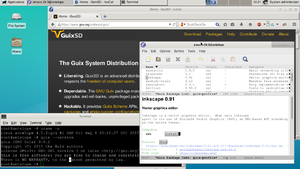
Capture d’écran de GuixSD.
Guix System est une distribution du système GNU constituée exclusivement de logiciels libres dont la gestion est assurée par le gestionnaire de paquet GNU Guix. Cette distribution utilise le noyau Linux-libre, et prochainement Hurd. Cette distribution a aussi la particularité d’utiliser le gestionnaire de service GNU Shepherd.